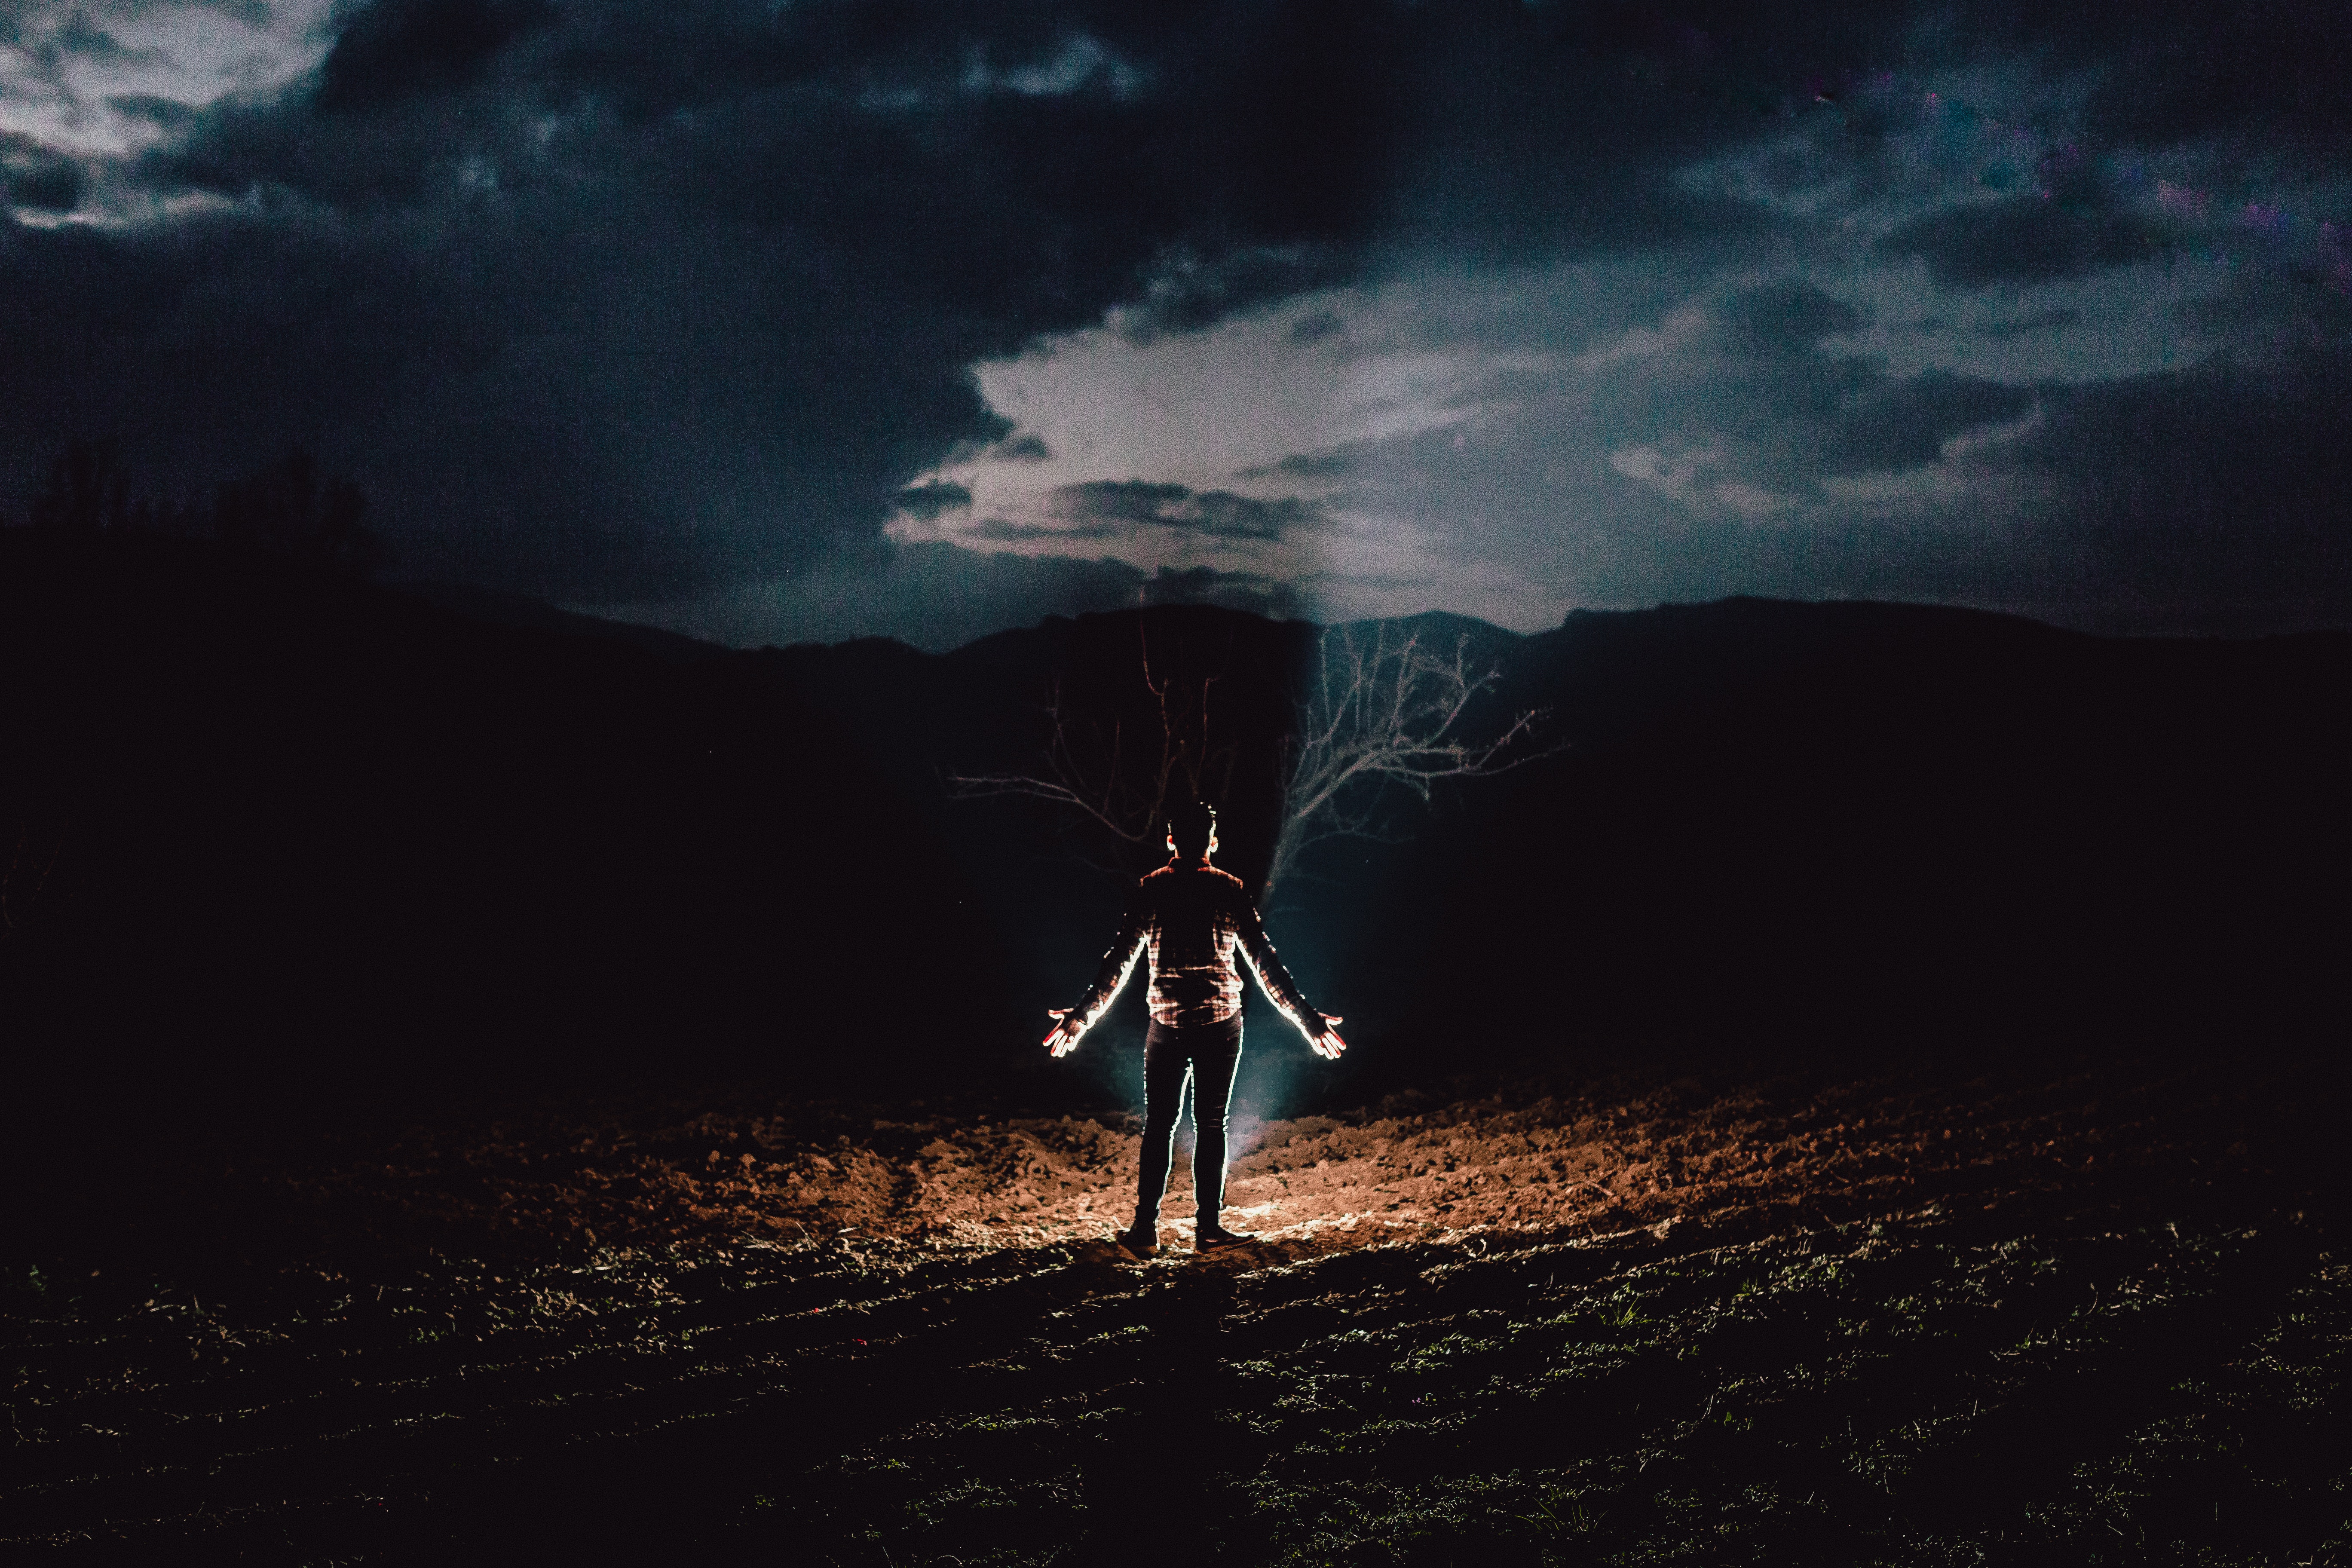
sky, darkness, light, cloud, atmosphere, tree, photography, horizon, human, night, landscape, screenshot, space, sea, mountain, Digital compositing, reflection, flash photography, world, ocean, midnight, wind, illustration